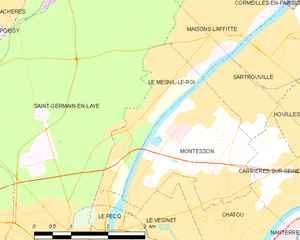
Carte des communes françaises Le Mesnil-le-Roi